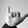
ASL letter: Y